List of dried foods

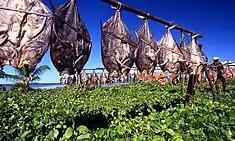
Flattened fish drying in the sun in Madagascar

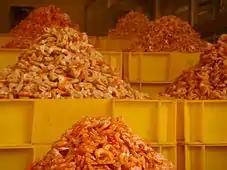
Dried shrimp for sale near Bến Thành Market, Saigon

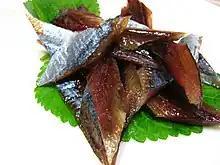
Gwamegi

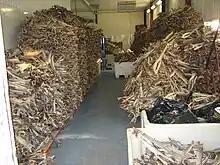
A stockfish warehouse in the village of Forsøl, Norway

Dried meat is a feature of many cuisines around the world.